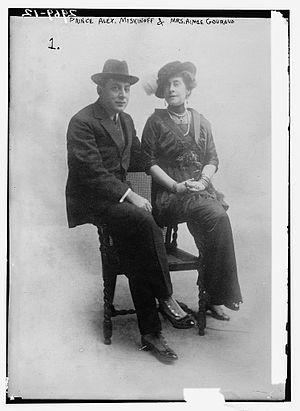
Aimée Crocker, née le 5 décembre 1864 et morte le 7 février 1941, était une héritière américaine qui a voyagé autour du monde, devenant princesse et mystique ; elle est également une auteure connue pour ses aventures en Extrême-Orient, pour ses soirées extravagantes à San Francisco, New York et Paris et pour ses collections de maris et amants, d'enfants adoptés, de Bouddhas, de perles, de tatouages et de serpents.